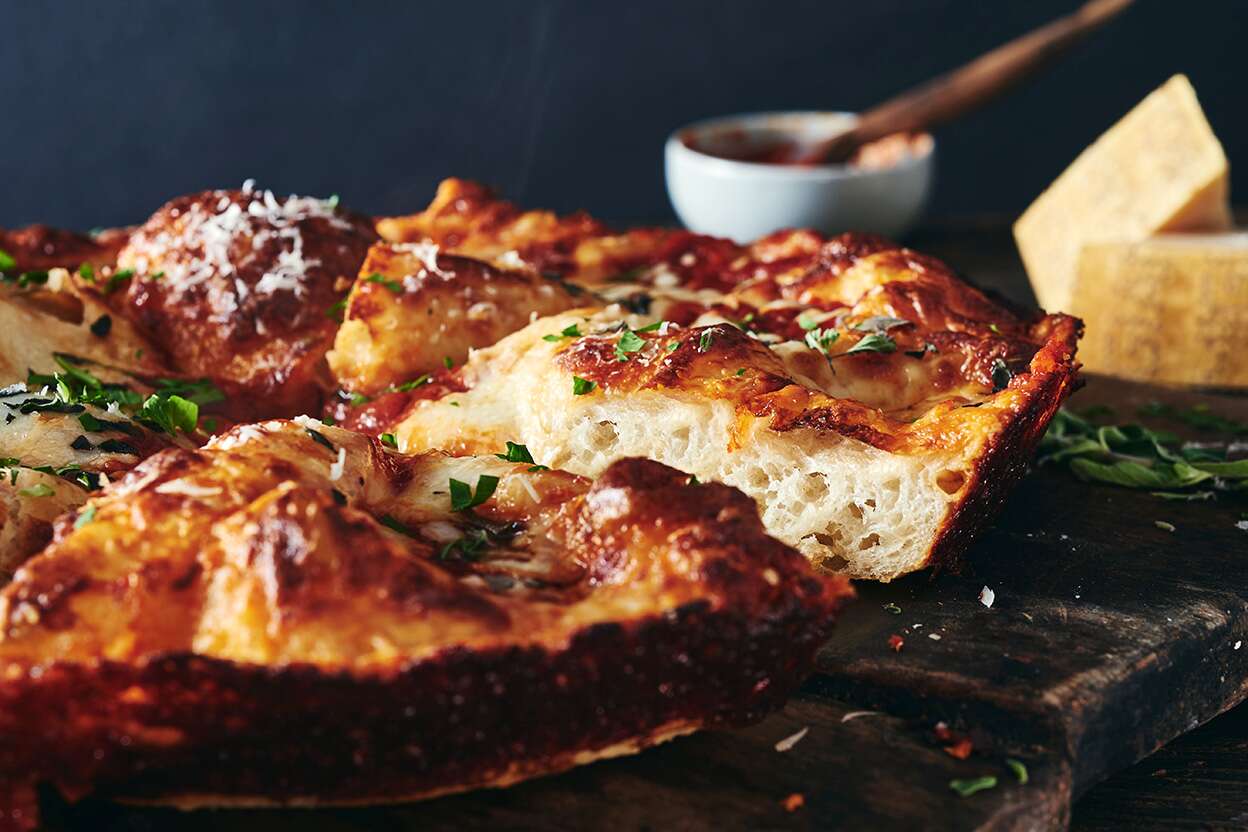
Dish: pizza